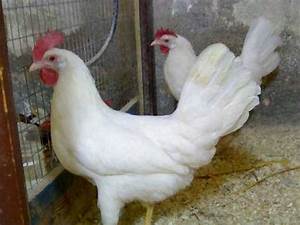
Label: chicken